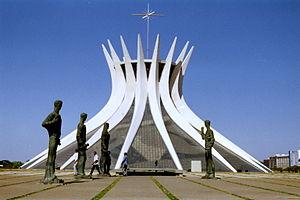
La cathédrale métropolitaine Notre-Dame-de-l'Apparition de Brasilia est une cathédrale catholique romaine consacrée à Notre-Dame d'Aparecida et située dans la capitale de la république fédérative du Brésil. Elle est l'œuvre de l'architecte Oscar Niemeyer et de l'ingénieur Joaquim Cardozo, spécialiste des structures en béton.